Greg Pikitis

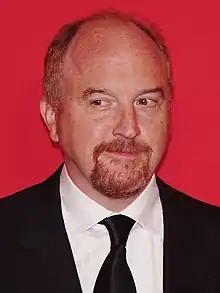
Stand-up comedian Louis C.K. guest starred as Officer Dave Sanderson in "Greg Pikitis".

"Greg Pikitis" was written by series co-creator Michael Schur and directed by Dean Holland, an editor on the series. Both Schur and Holland previously worked on the NBC series, "The Office". The episode featured a guest performance by stand-up comedian Louis C.K., who reprises his recurring role as Dave Sanderson, Leslie's police officer boyfriend. It also featured Cody Klop as Greg Pikitis himself.